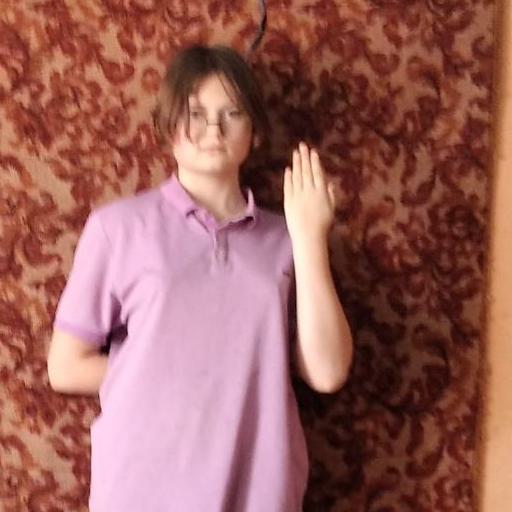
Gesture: stop_inverted